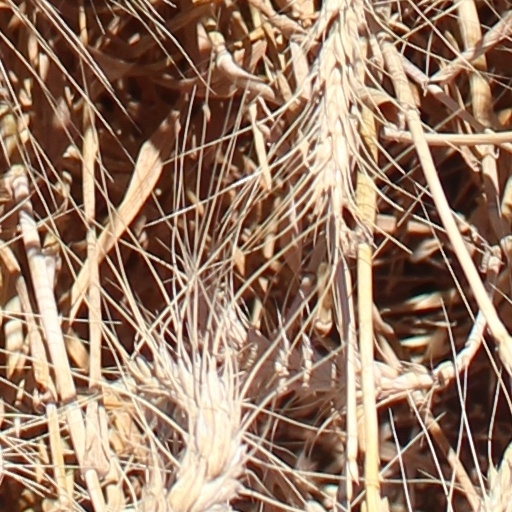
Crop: wheat